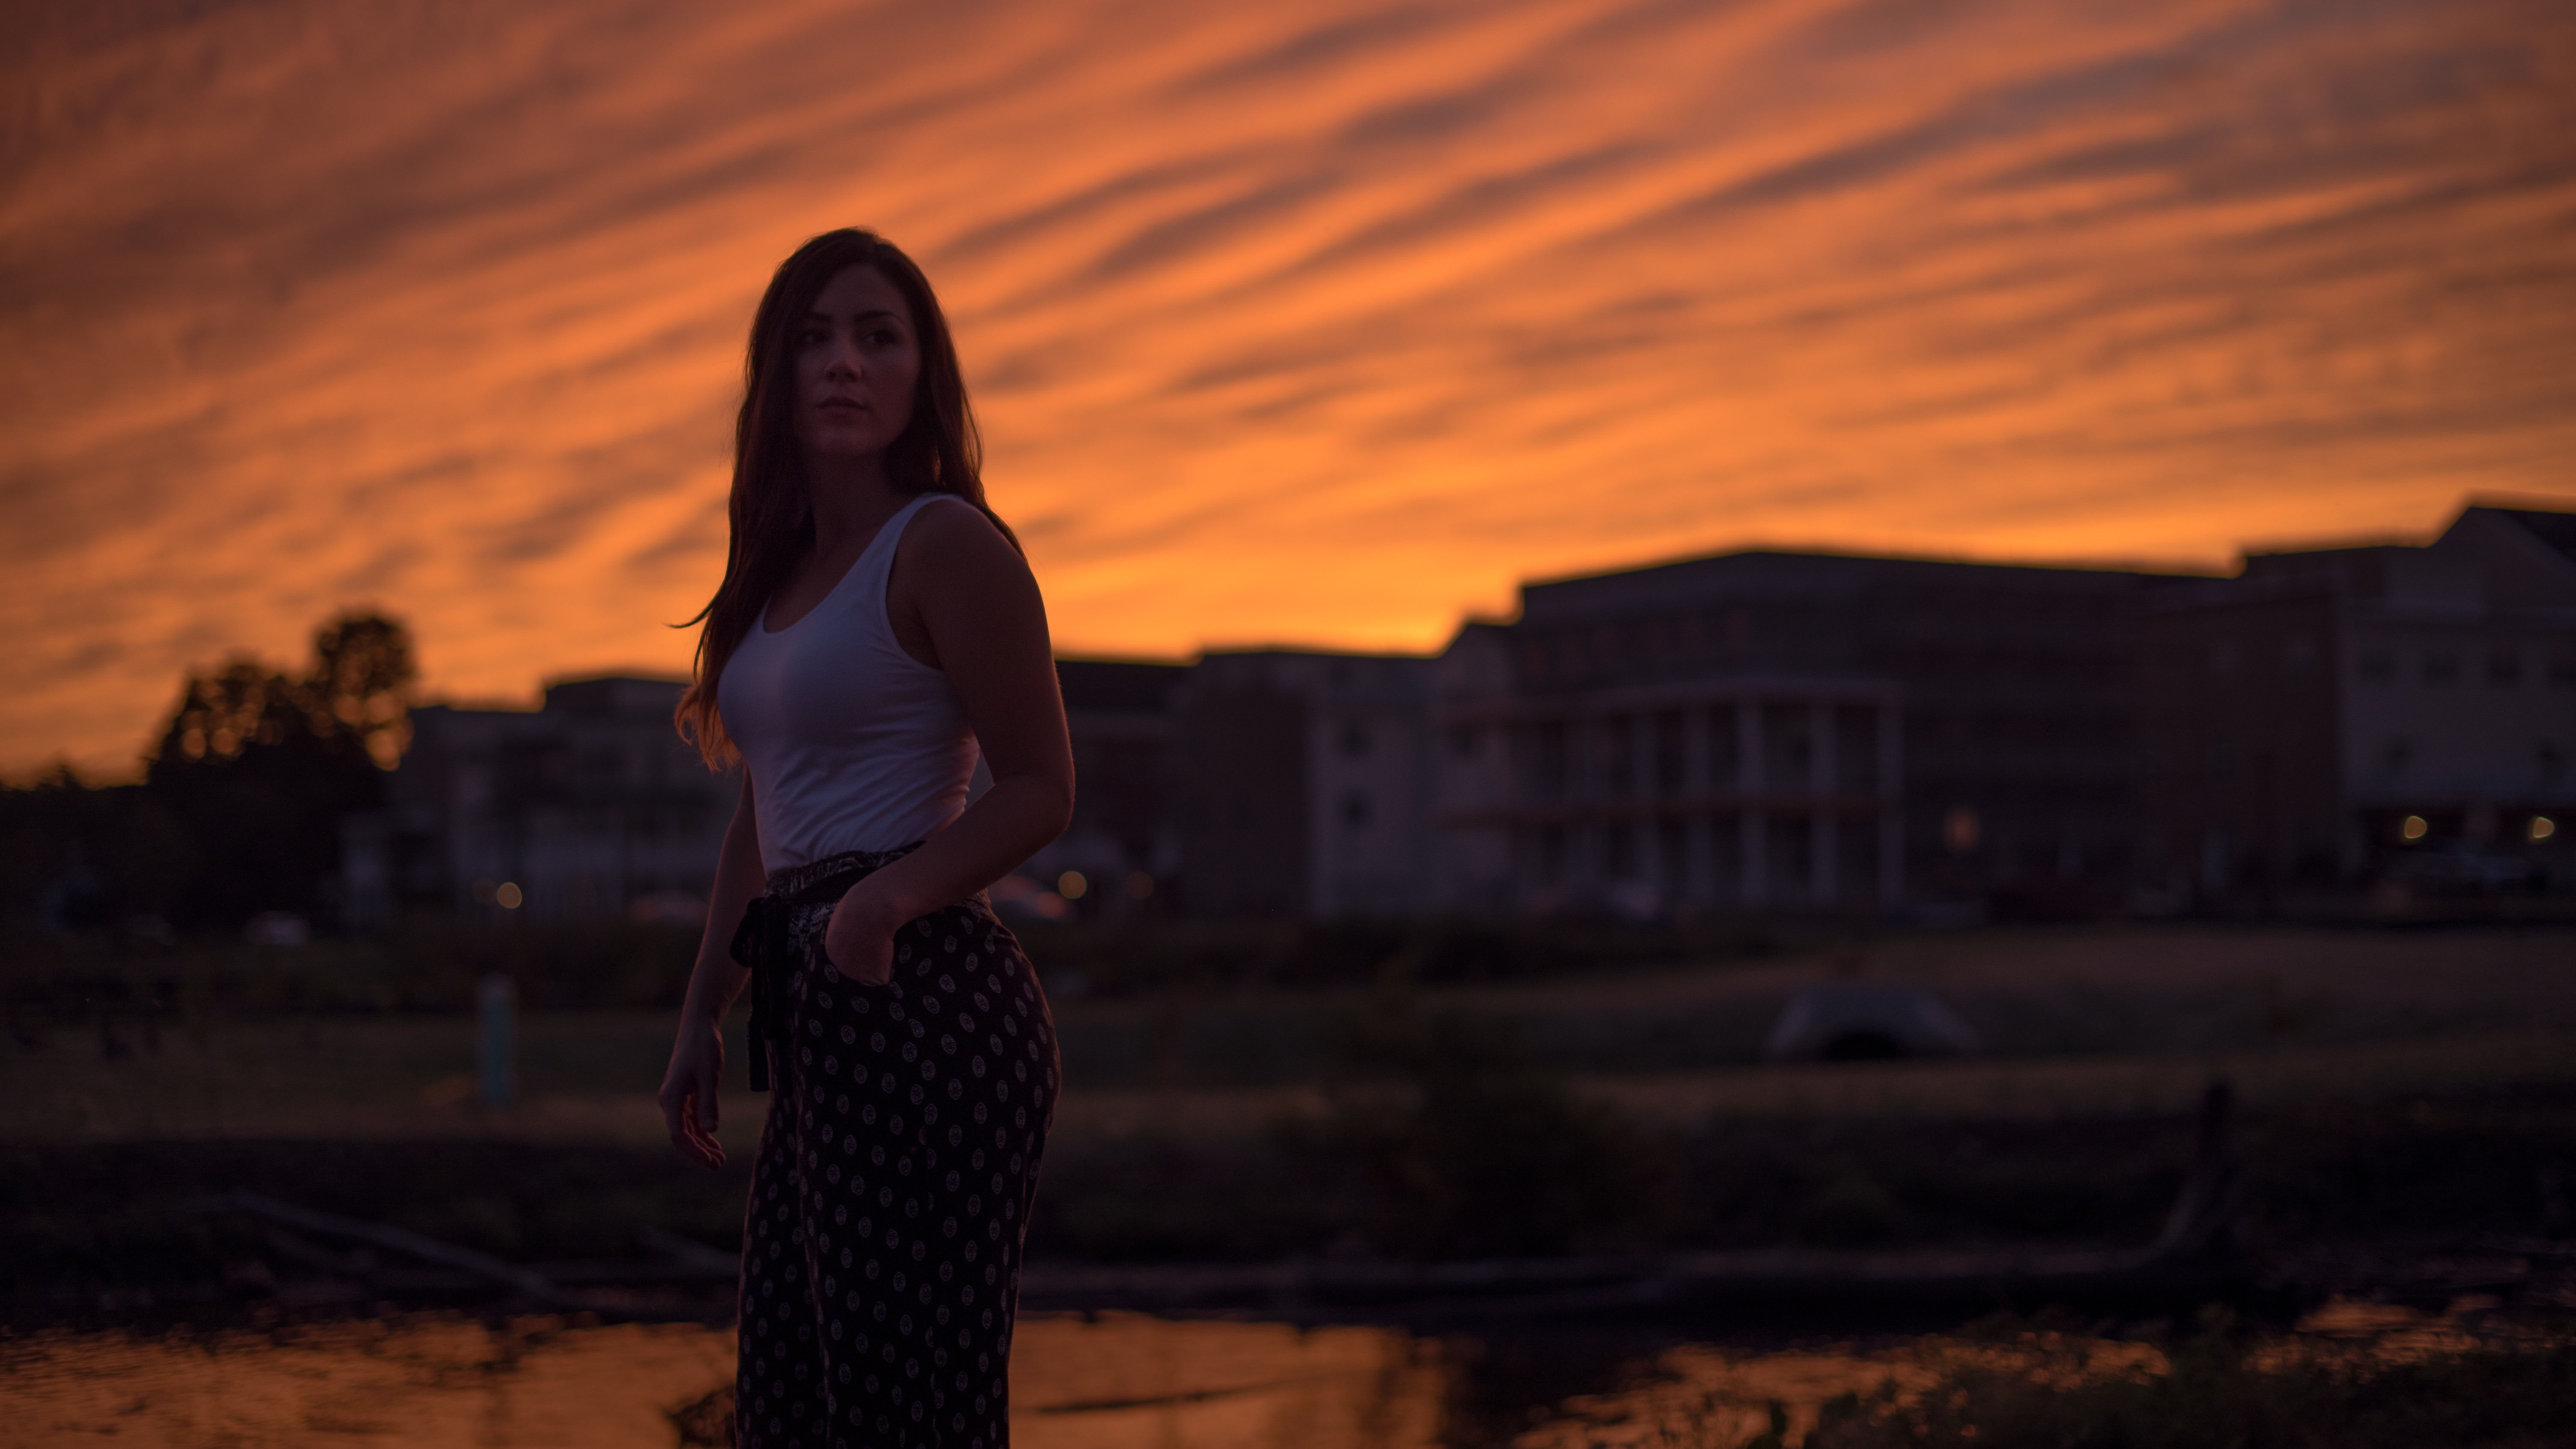
light, sunset, sunlight, morning, dusk, evening, darkness, image, human positions